March to the West

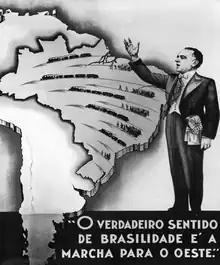
Estado Novo propaganda poster: "The true meaning of Brazilianness is the march to the West".

The March to the West (Portuguese: "Marcha para o Oeste") was a public policy engendered by the government of Getúlio Vargas during the Estado Novo (1937–1945) in order to develop and integrate the Center-West and North regions of Brazil, which until that moment had a low population density, quite different from what occurred in the Brazilian coastal region. At the beginning of the 1940s, practically all of the country's 43 million inhabitants were concentrated along the coast and saw the interior of their own country as something exotic. The region was nothing more than a huge and unexplored spot in Brazilian geography.